Hanacpachap cussicuinin

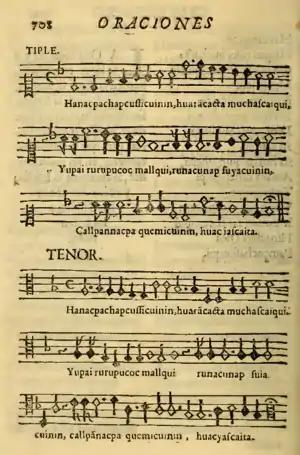
First page of the original edition of "Hanacpachap cussicuinin"

Hanacpachap cussicuinin (modern orthography: ) is a processional hymn to the Virgin Mary in the Quechua language but in a largely European sacred music style. Composed by Juan Pérez de Bocanegra between 1620 and 1631, a Franciscan priest, published in 1631 in the Viceroyalty of Peru making it the earliest work of vocal polyphony printed in the New World.